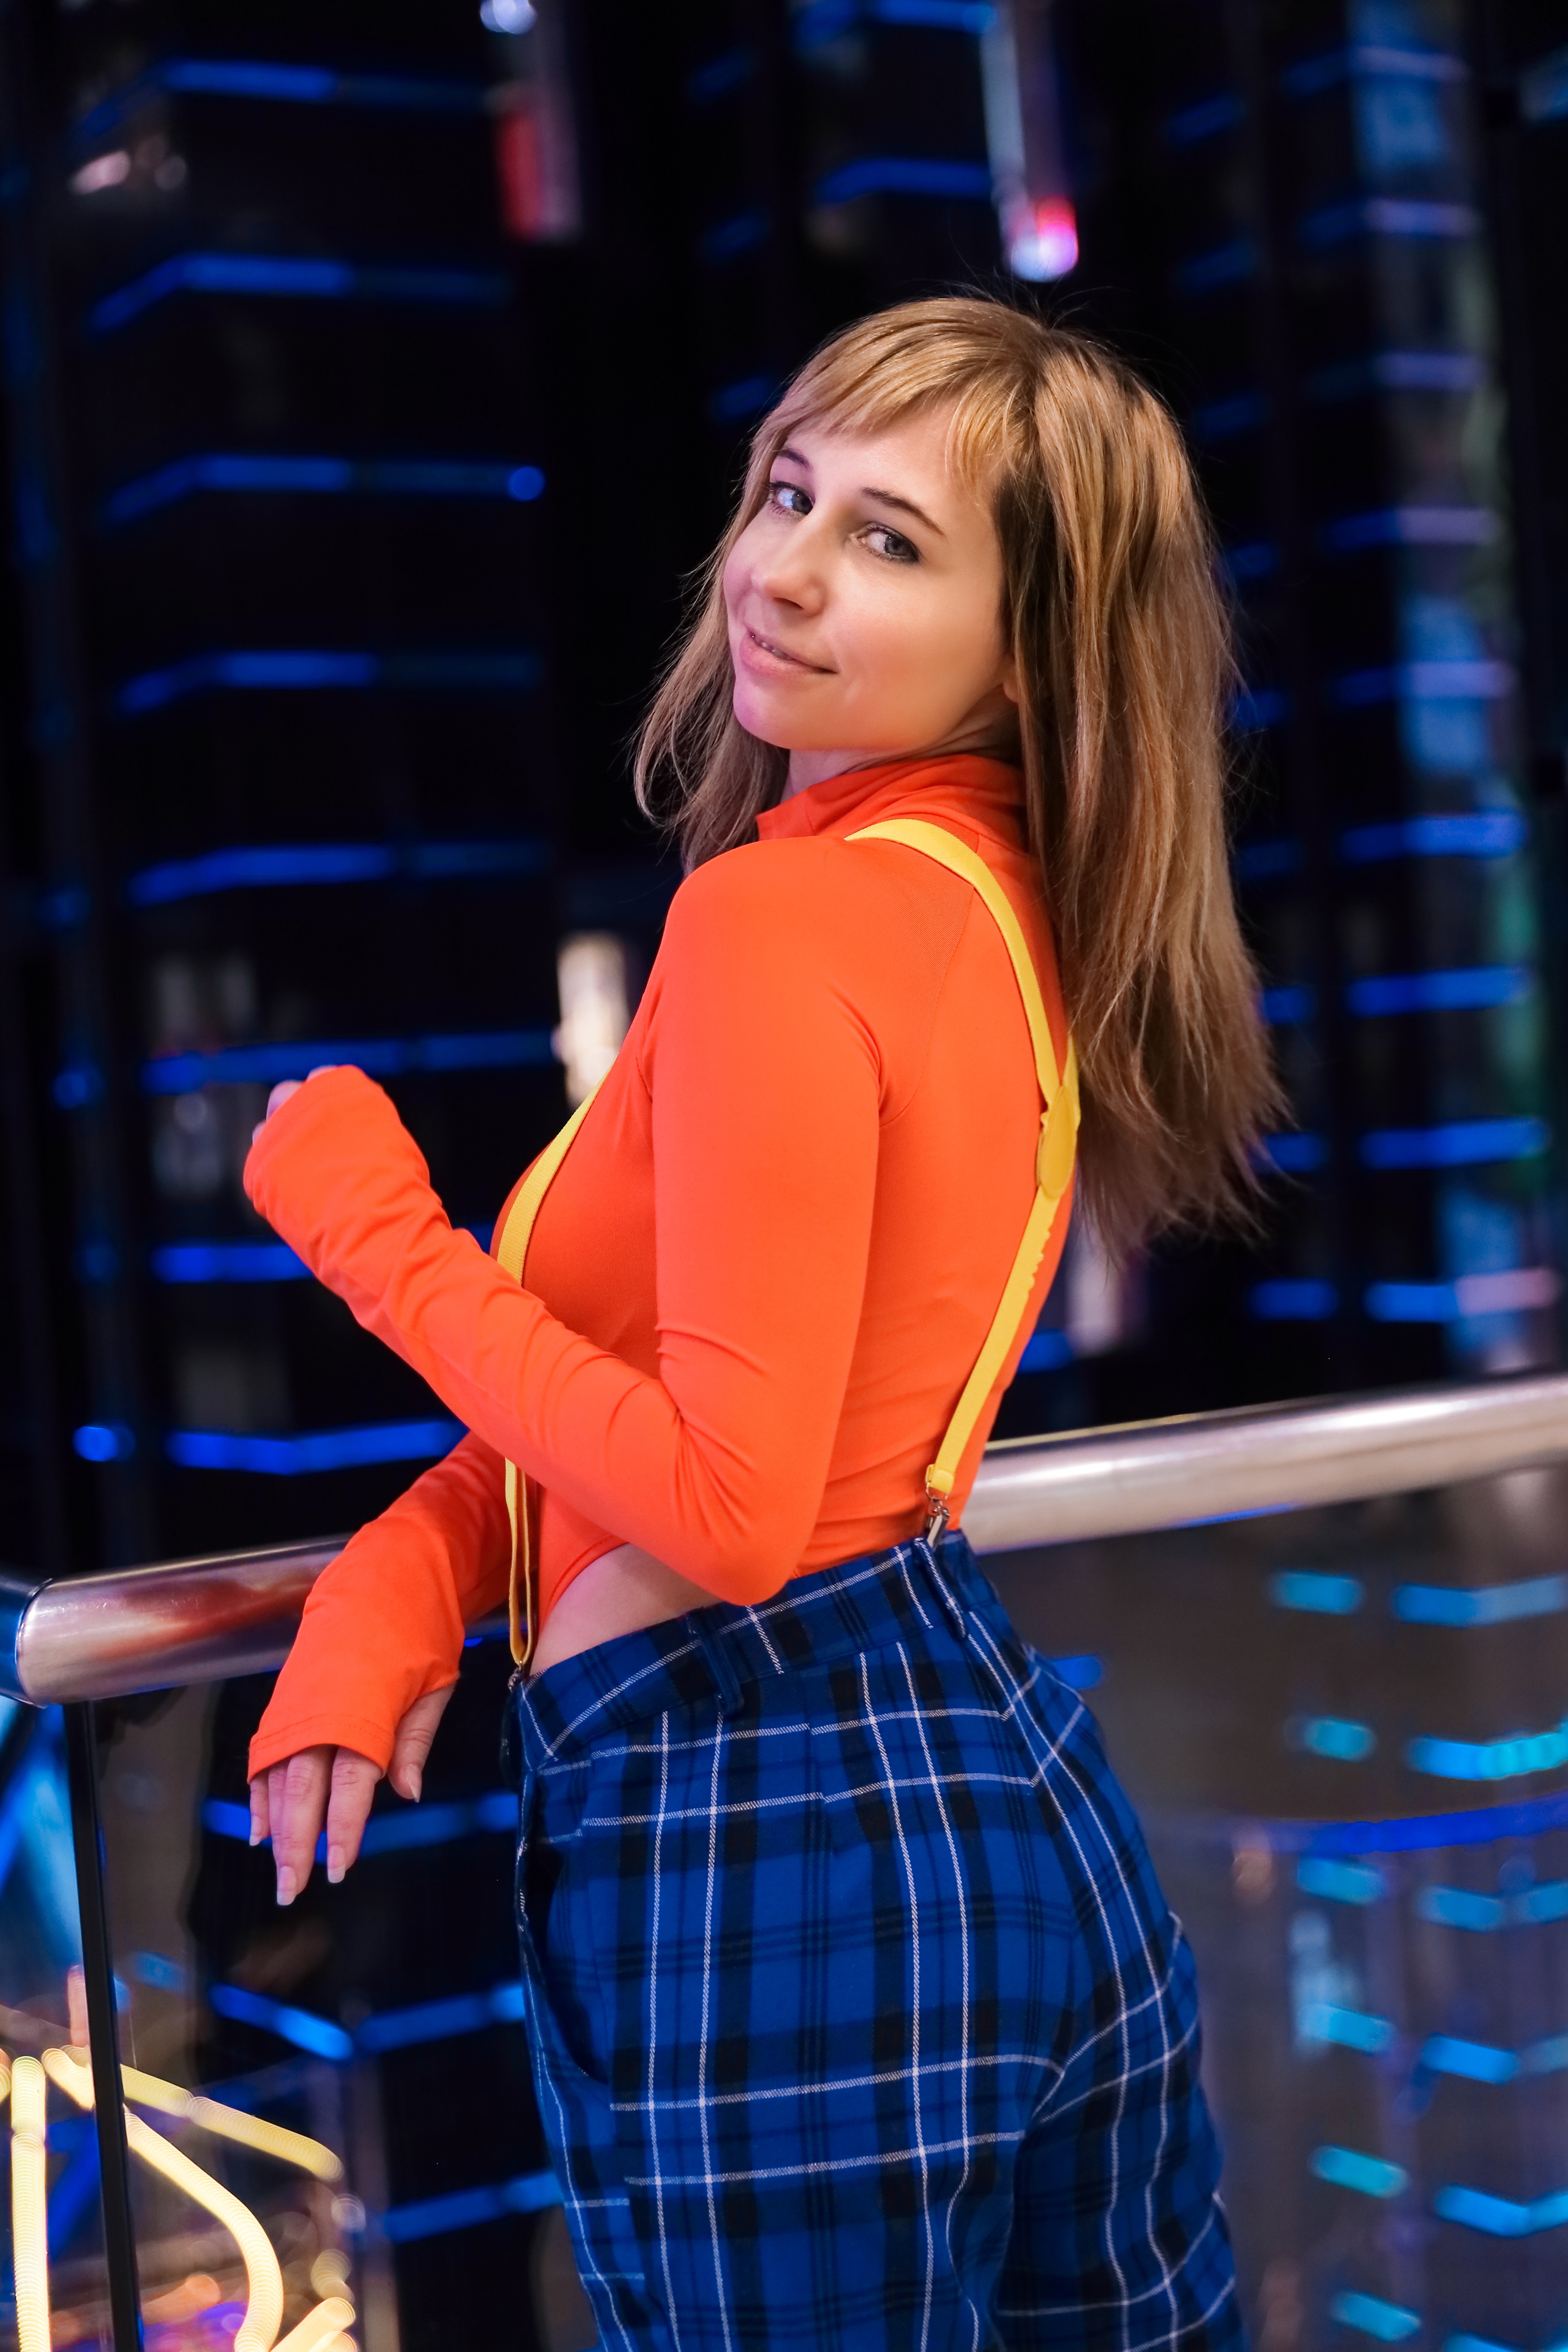
woman, blue, tartan, thigh, waist, fashion design, plaid, red, knee, electric blue, entertainment, long hair, human leg, event, magenta, pattern, fun, belt, fashion model, performing arts, brown hair, uniform, music artist, abdomen, denim, formal wear, public event, sitting, performance, kilt, costume, photo shoot